Blue Drop

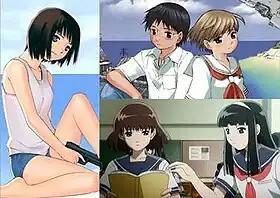
Left: Yui. Right-top: Shōta and Kenzō. Right-bottom: Mari and Hagino.

Although most of the chapters in the original "Blue Drop" manga are auto-conclusive, the first recurrent character and main protagonist is Yui, an alien/human hybrid introduced as a member of the resistance. Because of her alien heritage, Yui possesses their characteristic blue eyes, the white-colored blood, and their sexual orientation. Other recurrent characters include , an alien initially introduced as a school nurse but later shown to be working for the military, and , a high-school girl that Yui rescues from Misato.